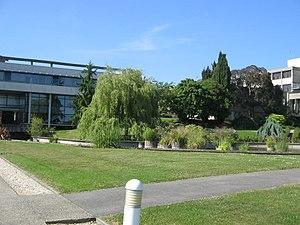
La ligne B du métro de Rennes, ou ligne b selon la graphie officielle, est une future ligne du métro de Rennes. Son parcours traversera les communes de Saint-Jacques-de-la-Lande, Rennes et Cesson-Sévigné du sud-ouest au nord-est, reliant les stations Saint-Jacques-Gaîté à Cesson-Viasilva.